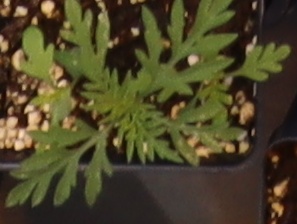
Label: Ragweed